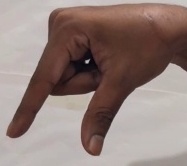
ASL sign: Q